History of Snow Hill

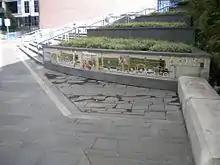
Part of "History of Snow Hill" (miniature version) by Oliver Budd

History of Snow Hill is a mural in Birmingham, England about Birmingham Snow Hill station.